Montague Scott

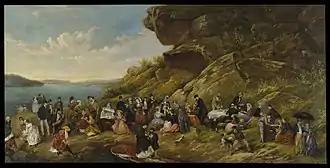
A days picnic on Clark Island Sydney Harbour 1870 Montagu Scott

He produced some lithographs illustrating news items and in 1871 was the first artist to work for the Sydney "Mail". Other lithographs included a souvenir of the return of the New South Wales Contingent to the Sudan, featuring portraits of W. B. Dalley, Colonel Richardson and Lieutenant Spalding.